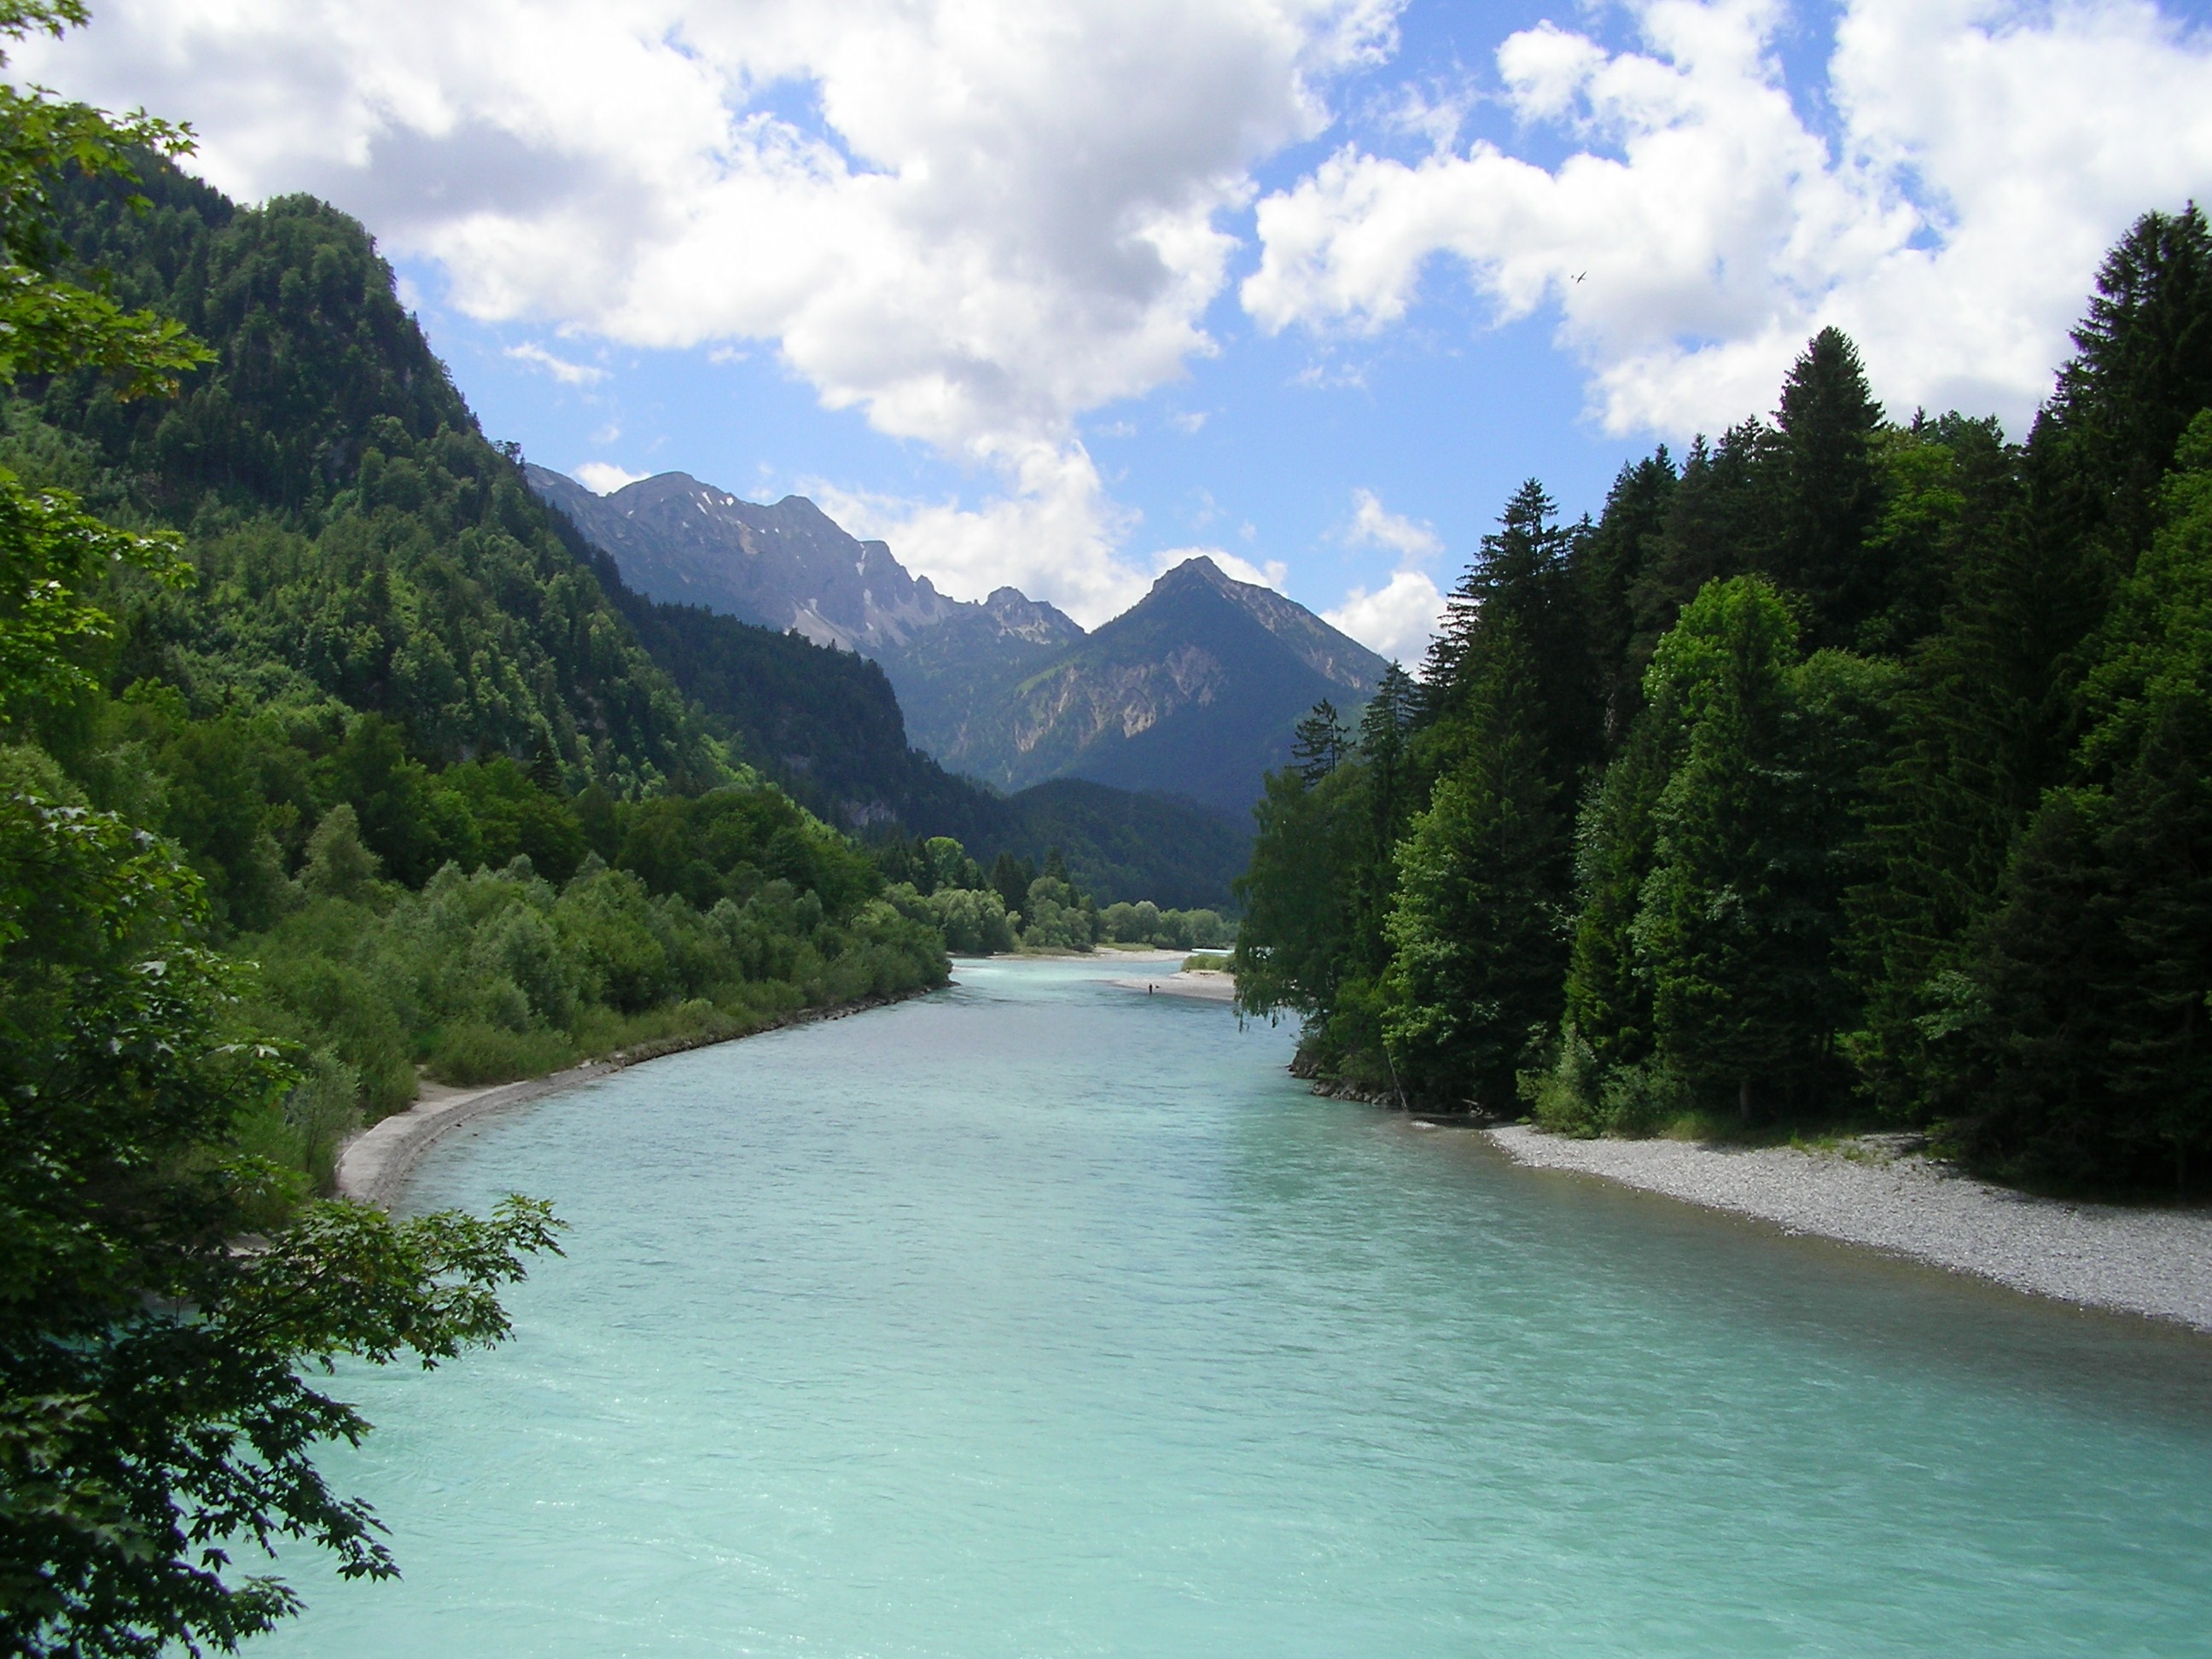
mountain, lake, river, valley, mountain range, vacation, rapid, fjord, reservoir, body of water, mountains, loch, lech, landform, fussen, geographical feature, mountainous landforms, allgau